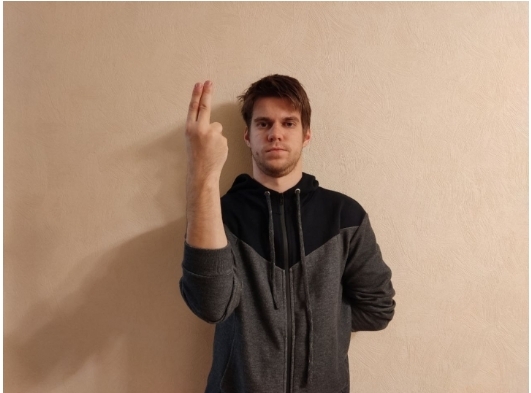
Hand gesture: two_up_inverted